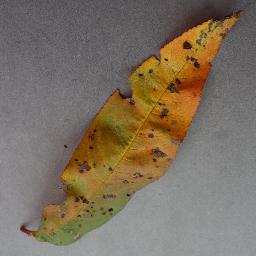
Label: Peach___Bacterial_spot